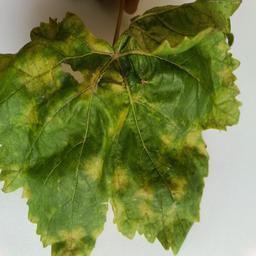
Label: Downy Mildew